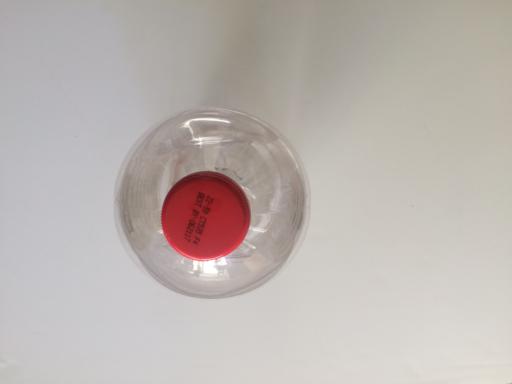
Label: plastic